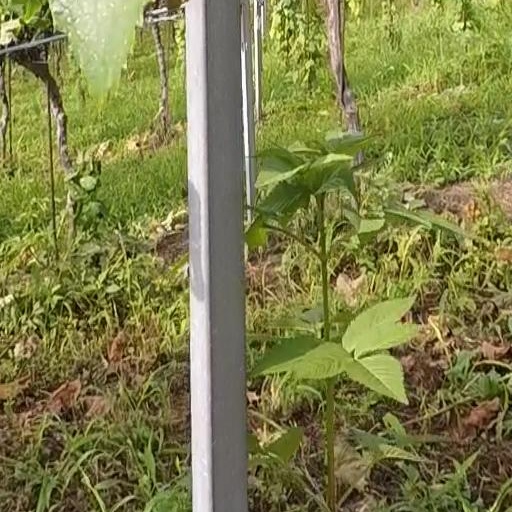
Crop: grape